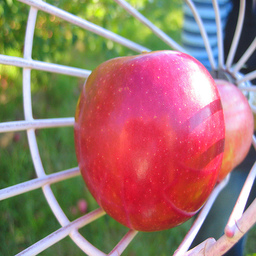
Label: Apple